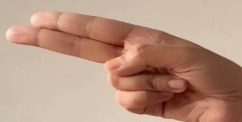
ASL sign: H